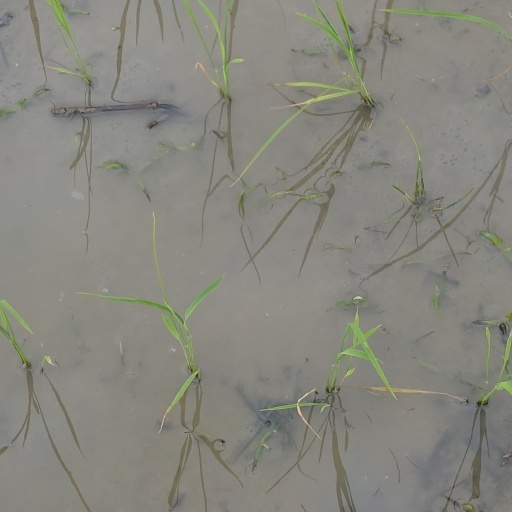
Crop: rice